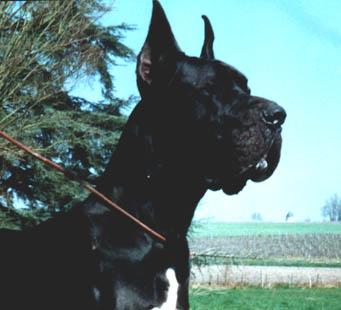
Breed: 206-n000035-Great_Dane